Beinwil, Solothurn

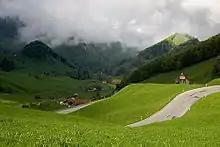
Passwang road running through Oberbeinwil

Beinwil has an area, , of . Of this area, or 43.6% is used for agricultural purposes, while or 54.1% is forested. Of the rest of the land, or 1.9% is settled (buildings or roads) and or 0.4% is unproductive land.